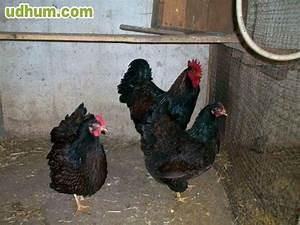
chicken